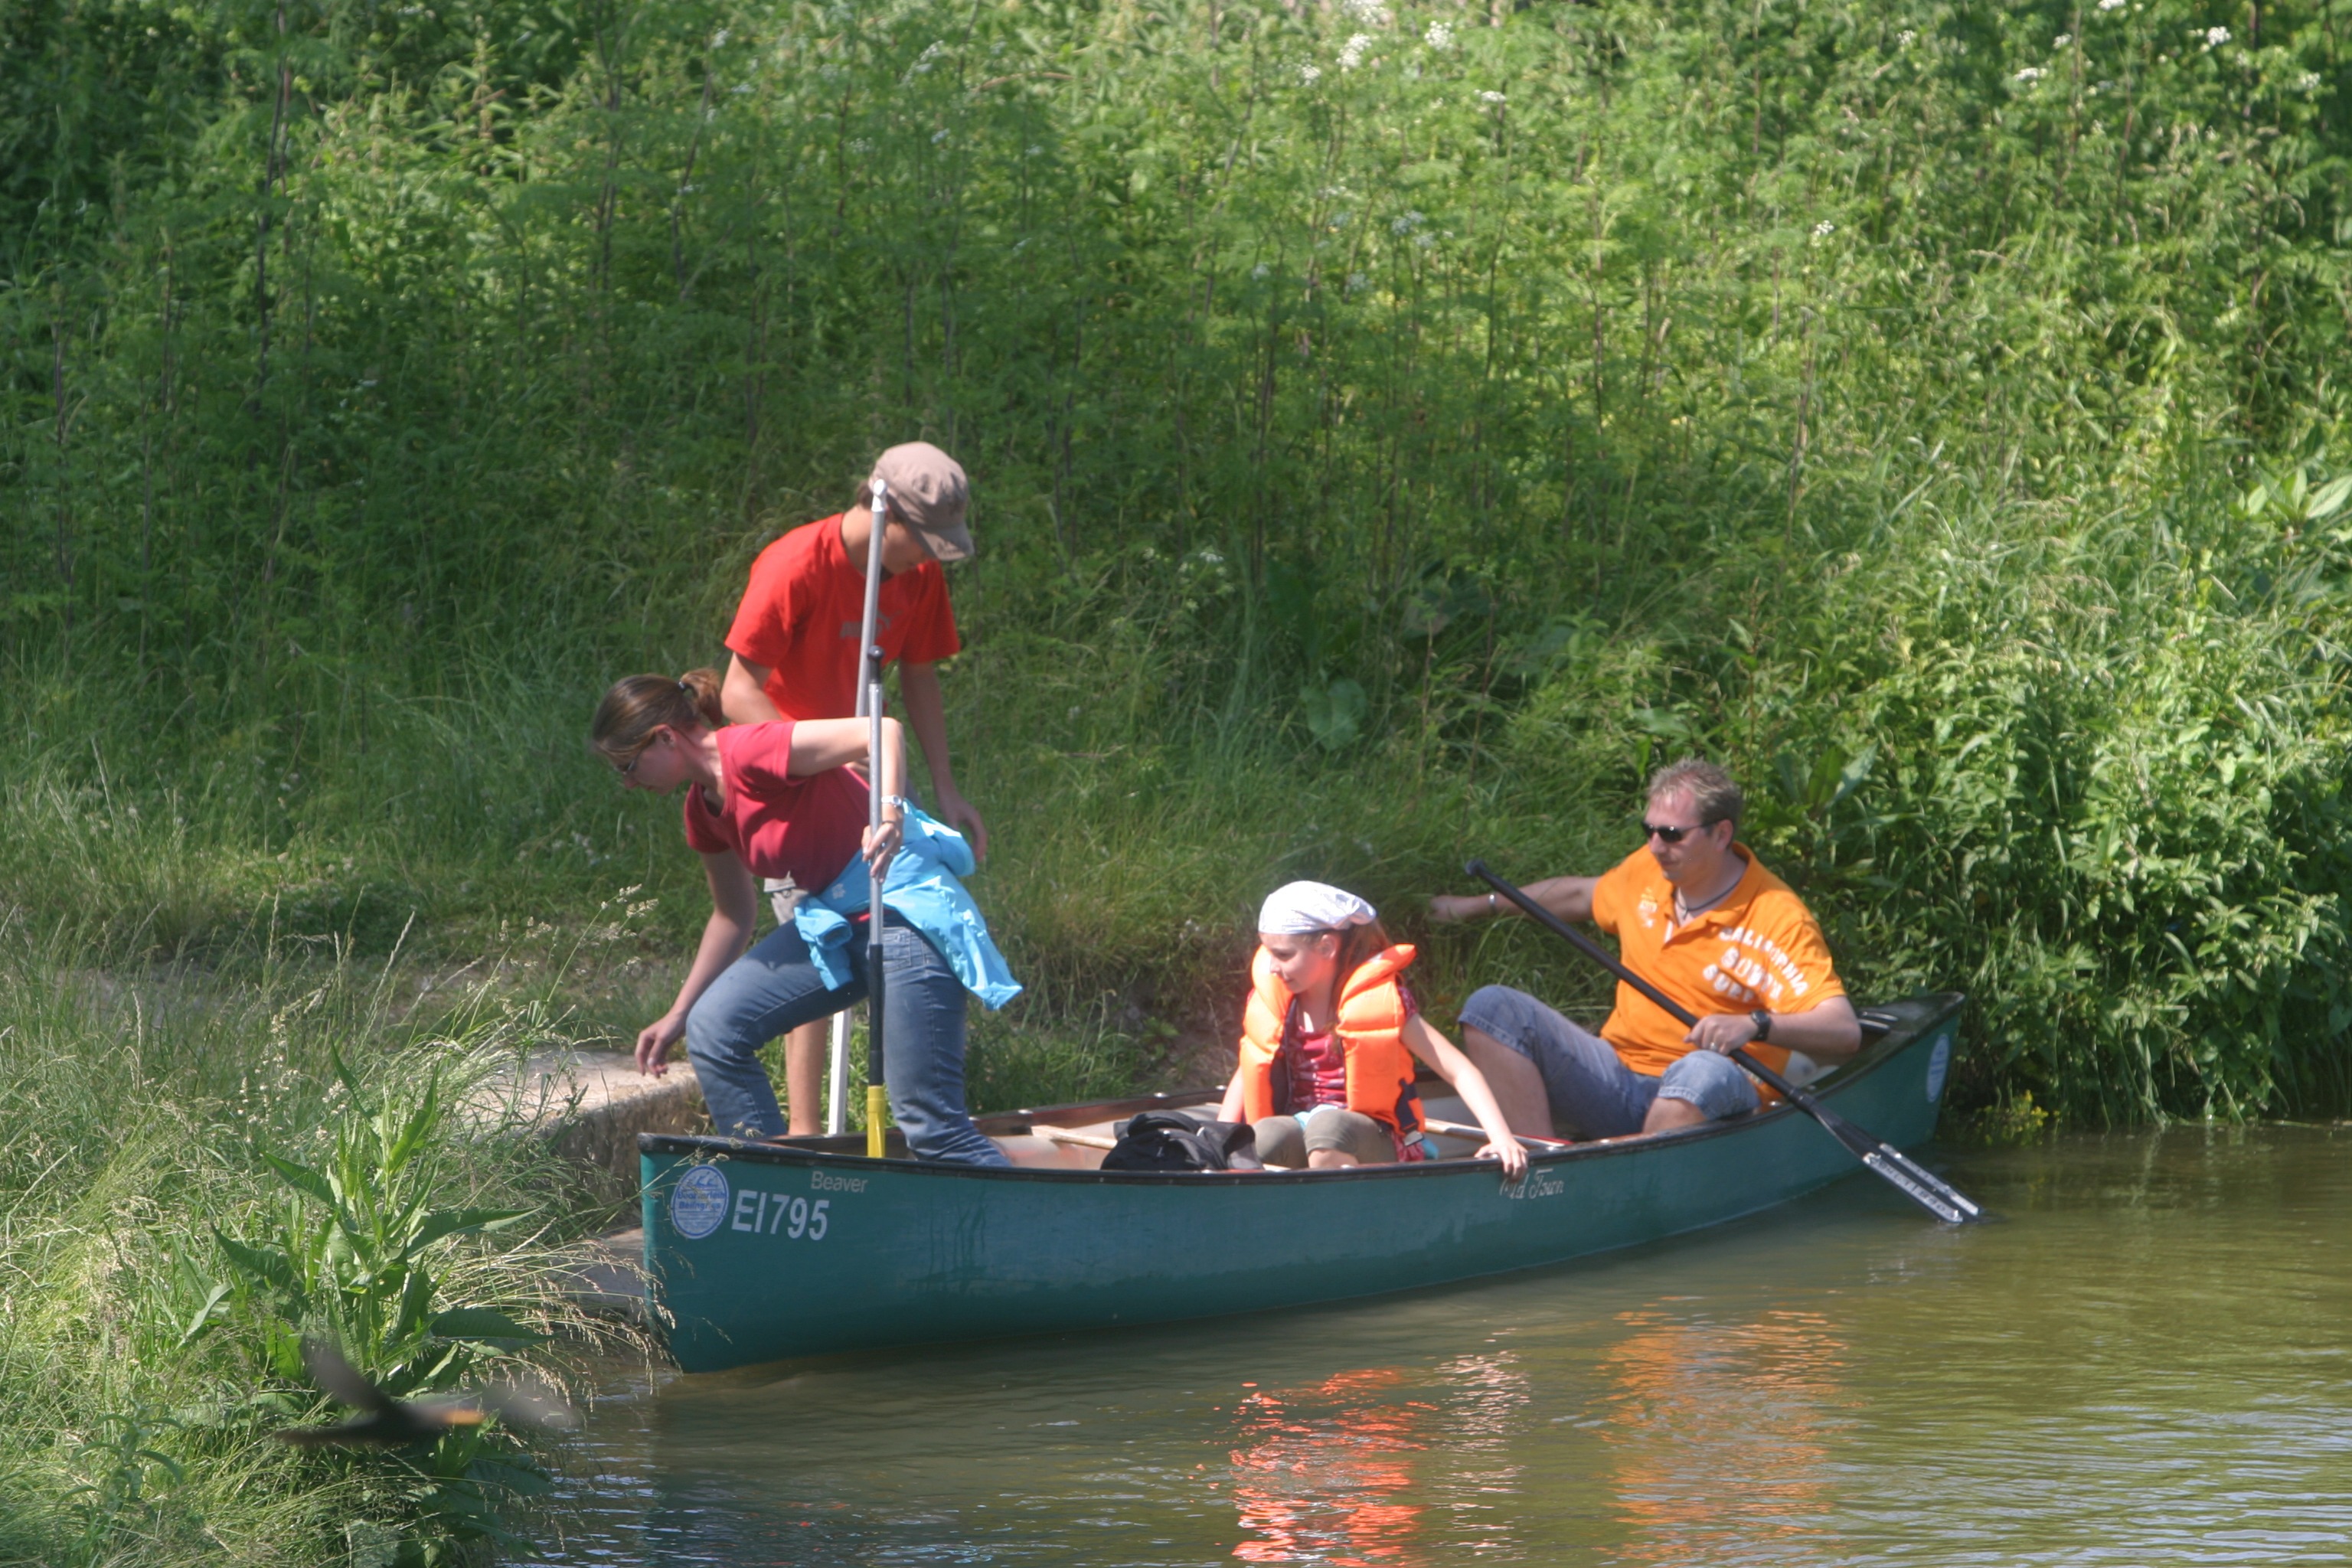
boat, river, canoe, paddle, vehicle, holiday, waterway, holidays, boating, watercraft, raft, canoeing, nature park, altm hl, boat trip, canoe trip, watercraft rowing, altm hl valley